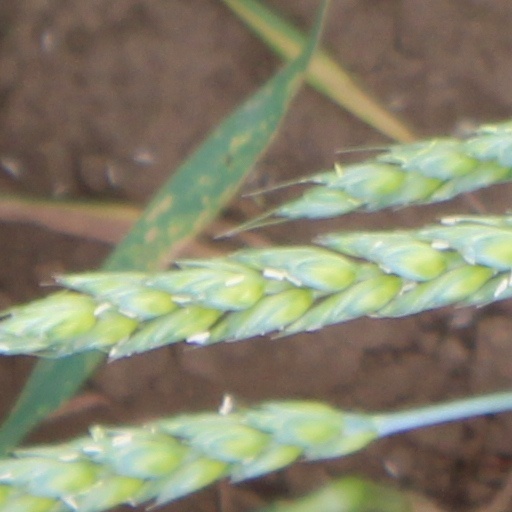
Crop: wheat